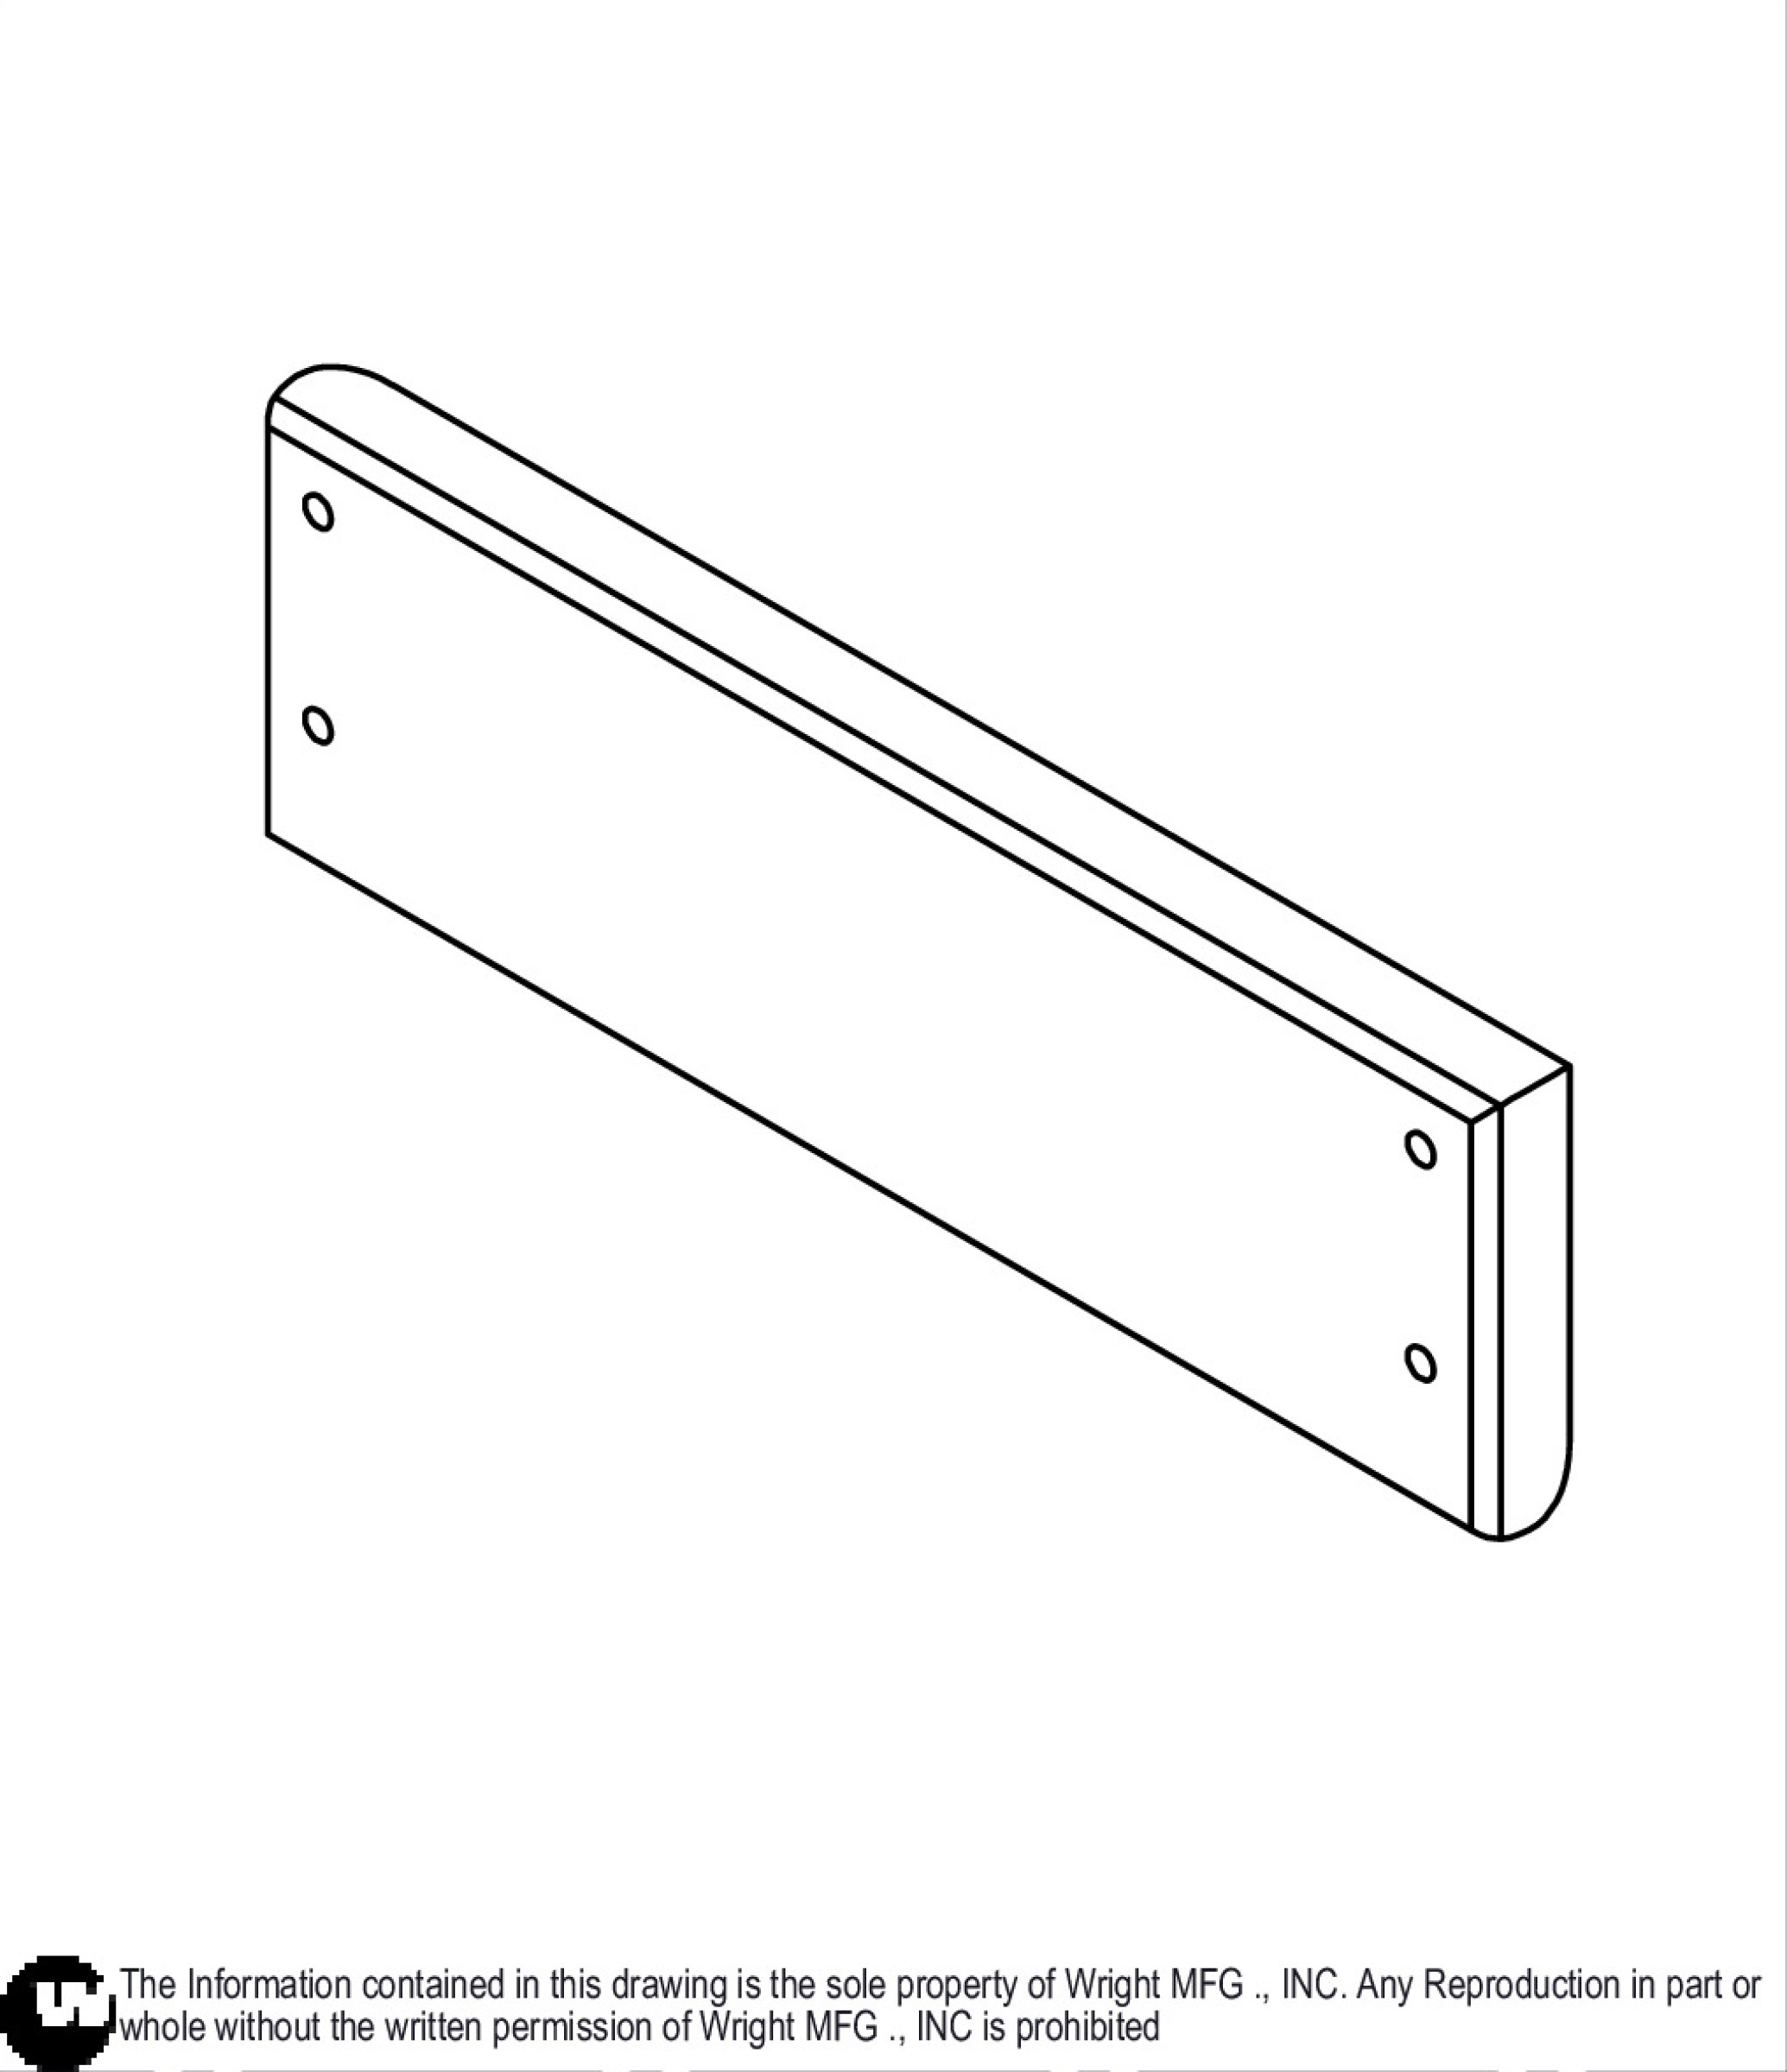
Sentar Knee Pad 98420026
KNEE PAD FOR SENTAR
Brand: Wright
Category: Business & Industrial > Work Safety Protective Gear > Safety Knee Pads